C.D. Guadalajara

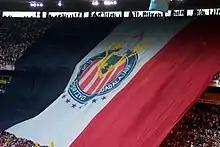

Chivas has developed two important rivalries over the years. Perhaps its most intense rivalry is with Mexico City-based Club América. Their meetings, which have become known as "El Súper Clásico", are played at least twice a year and signal a national derby. Both are the most successful and most popular teams in Mexico. The first confrontation between them ended with a victory for Guadalajara with a score of 3–0.The rivalry began to flourish after the second match when Club América defeated Guadalajara with a score of 7–2. Although the huge defeat sparked embarrassment within Chivas, it was almost two decades before the rivalry became "The Clásico". One of the very reasons why these two teams are archrivals is because in 1983 and 1986 they brawled with each other, raising excitement among the fans. Thus, every time they play it is considered a match that everyone will remember. To this day, "El Clásico de Clásicos" continues to raise huge excitement in the whole country as well as in other parts of the world where there are fans of either team. The intensity of the game is lived so passionately that every time these two teams play a game, regardless of what position they are in on the charts or what level they show throughout the league, it is always considered the most important game of the season. El Súper Clásico was ranked 12th on FourFourTwo's 50 biggest derbies list.